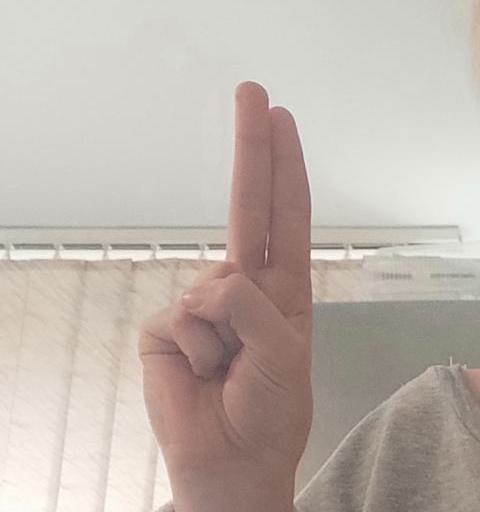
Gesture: two_up